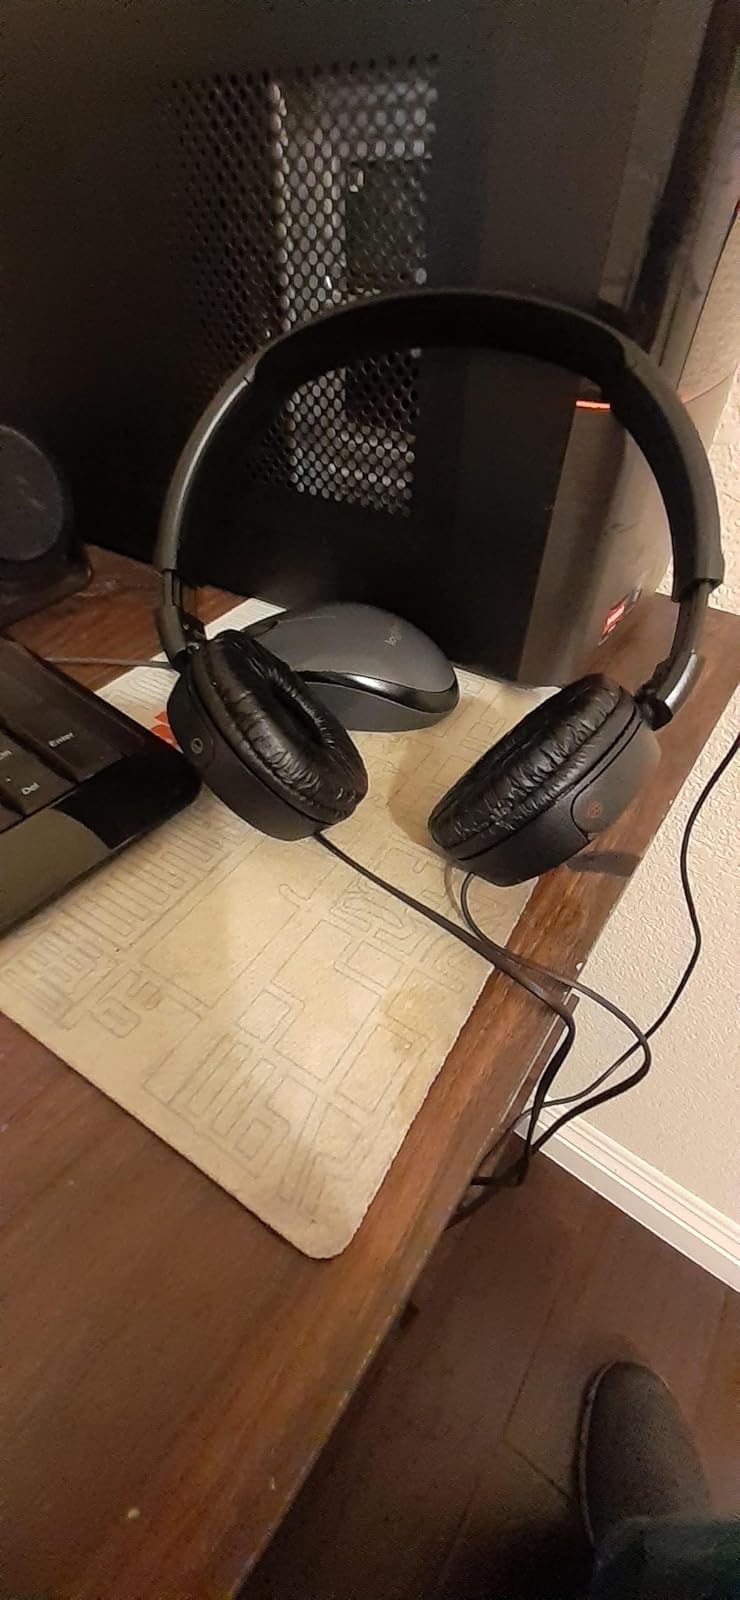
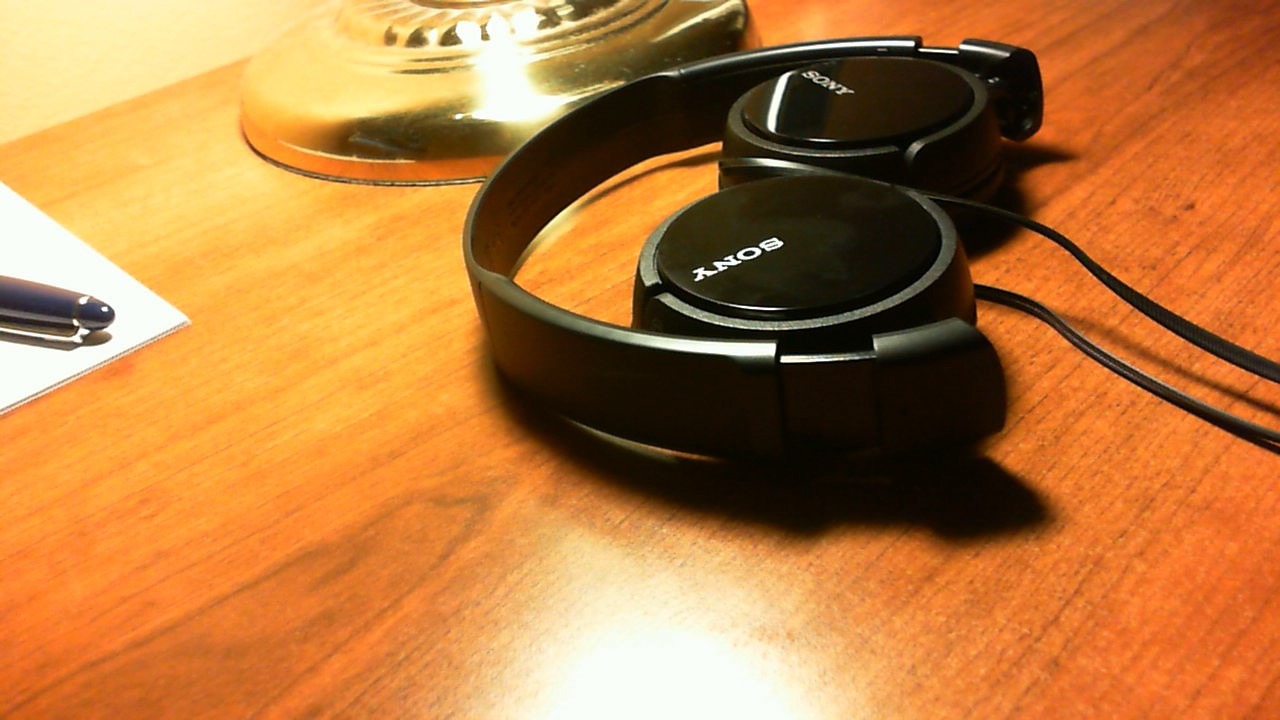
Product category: headphones
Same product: yes